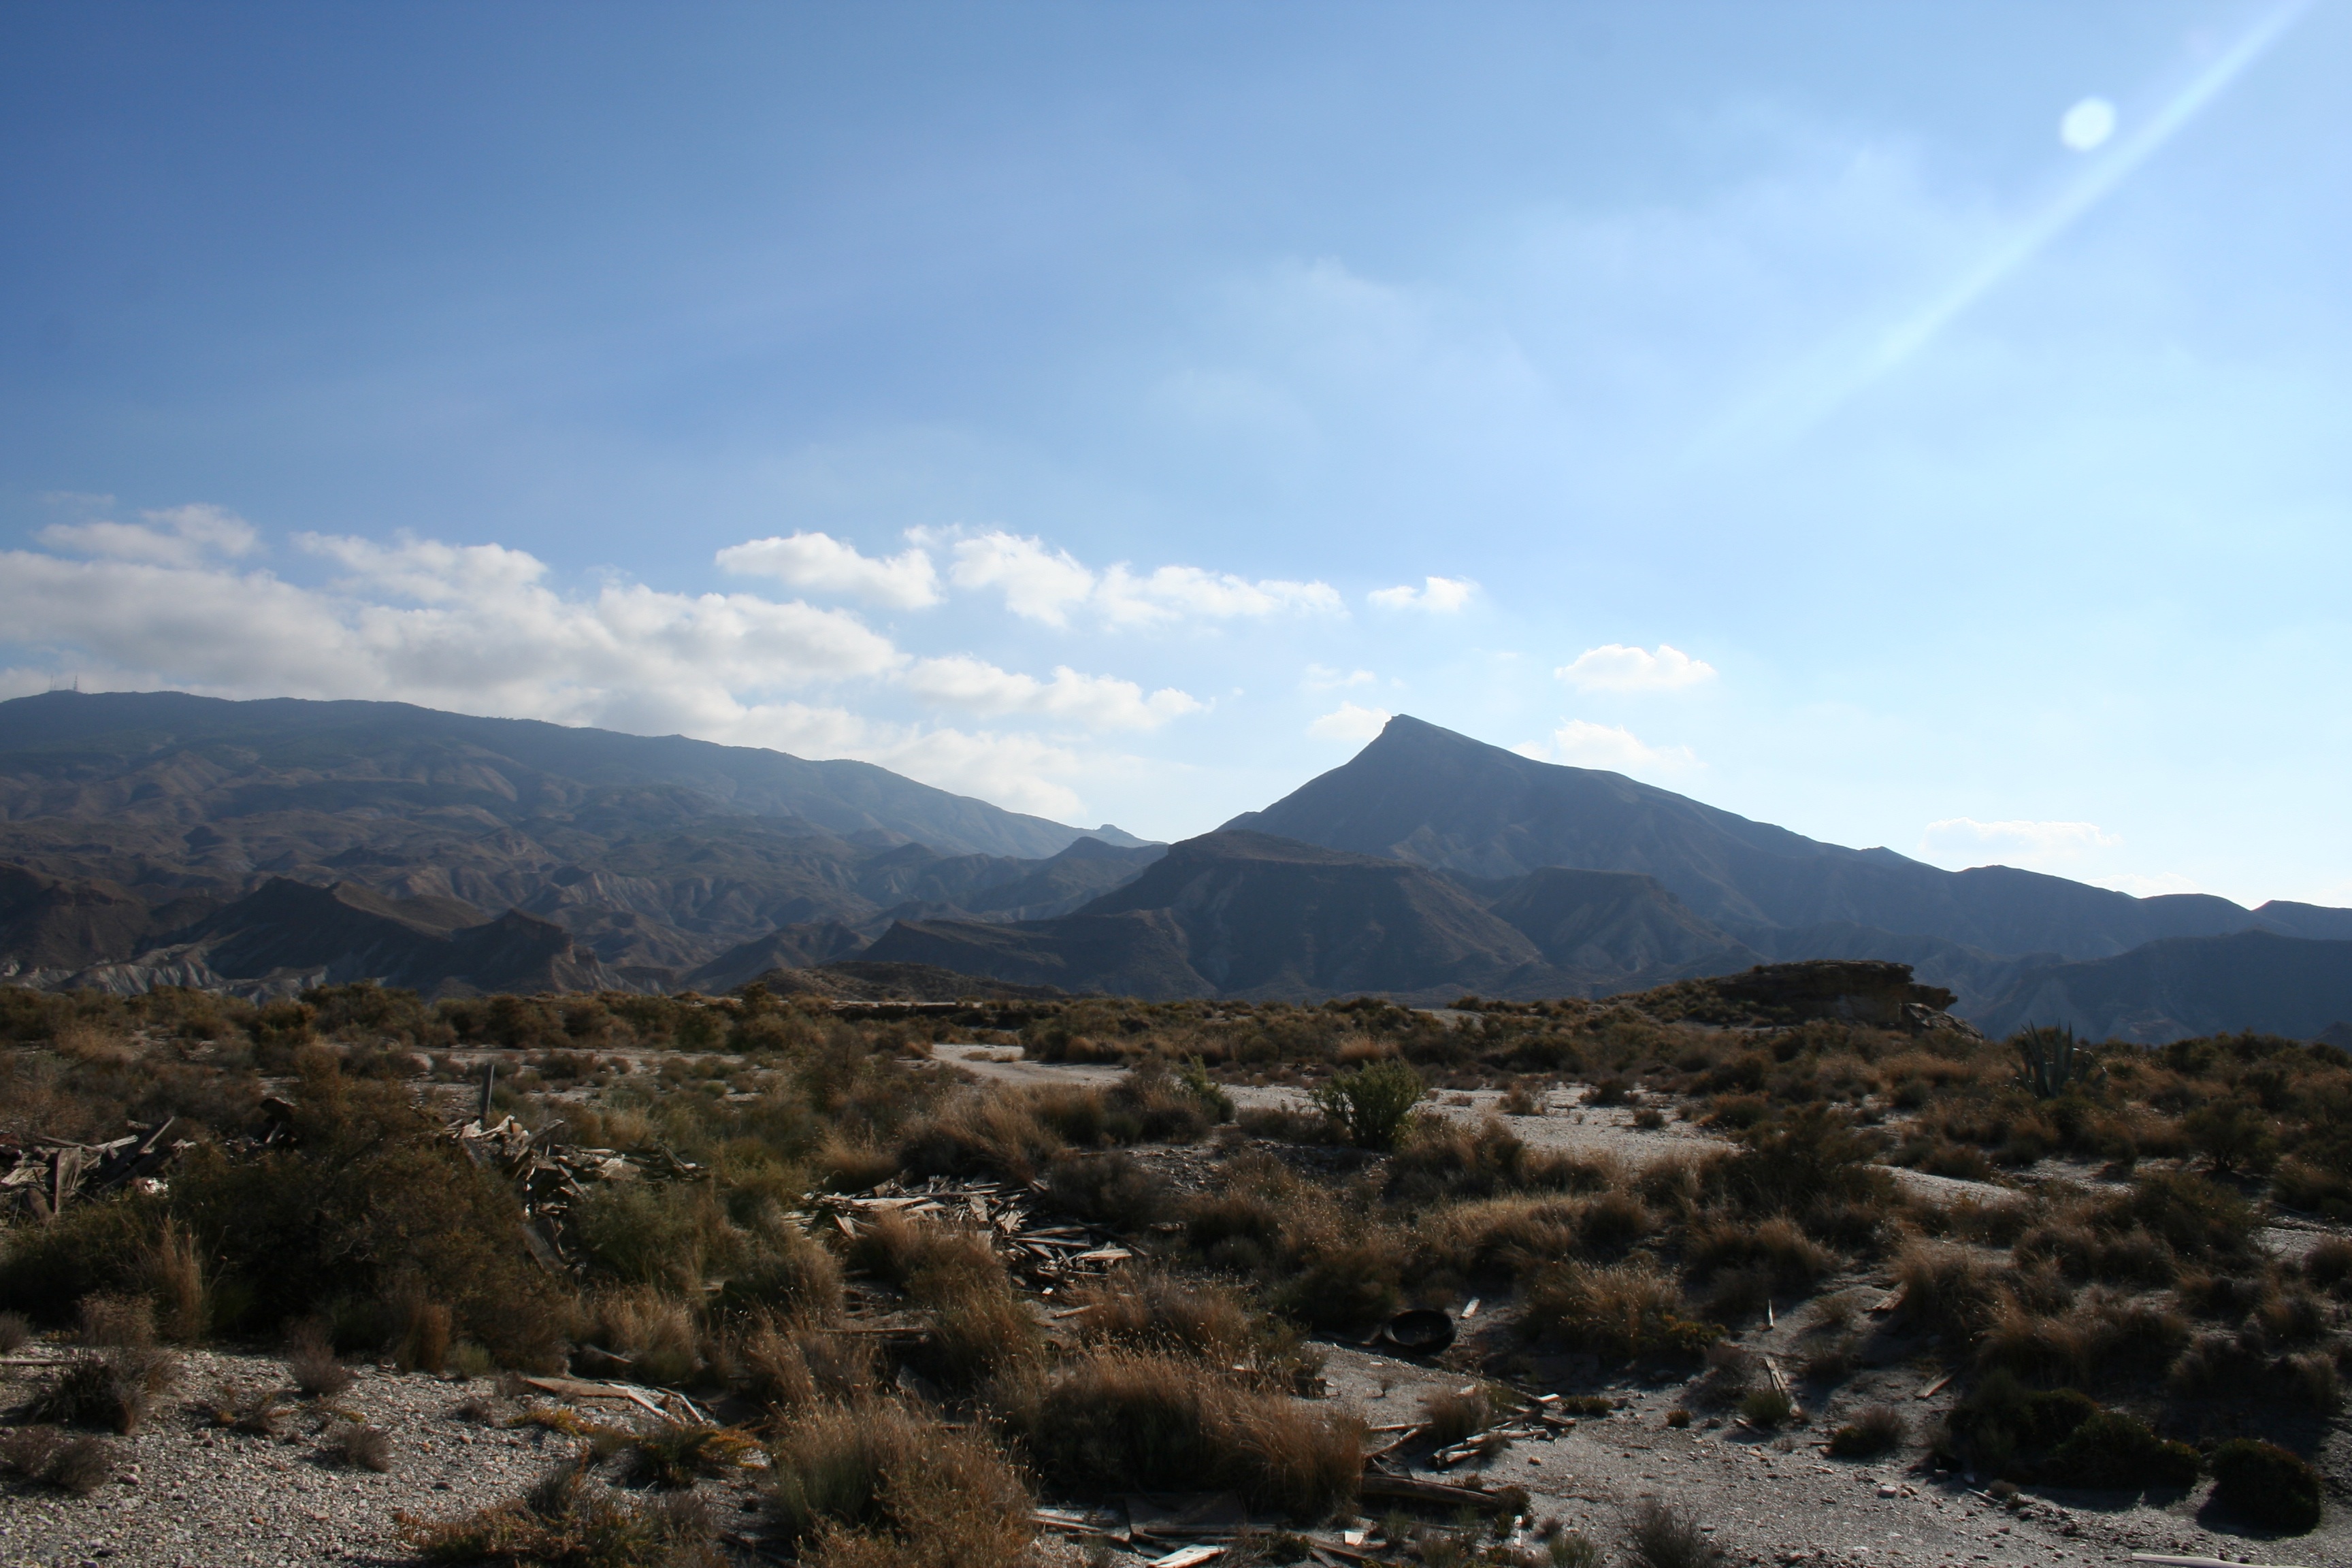
landscape, rock, wilderness, mountain, snow, hill, arid, desert, adventure, valley, land, mountain range, panorama, dry, ridge, plain, summit, blue sky, desert landscape, sunny, spain, geology, badlands, plateau, andalusia, geological, fell, ecosystem, volcanic, landform, natural environment, geographical feature, mountainous landforms